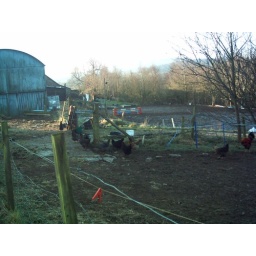
chickens in field next to Drymen campsite